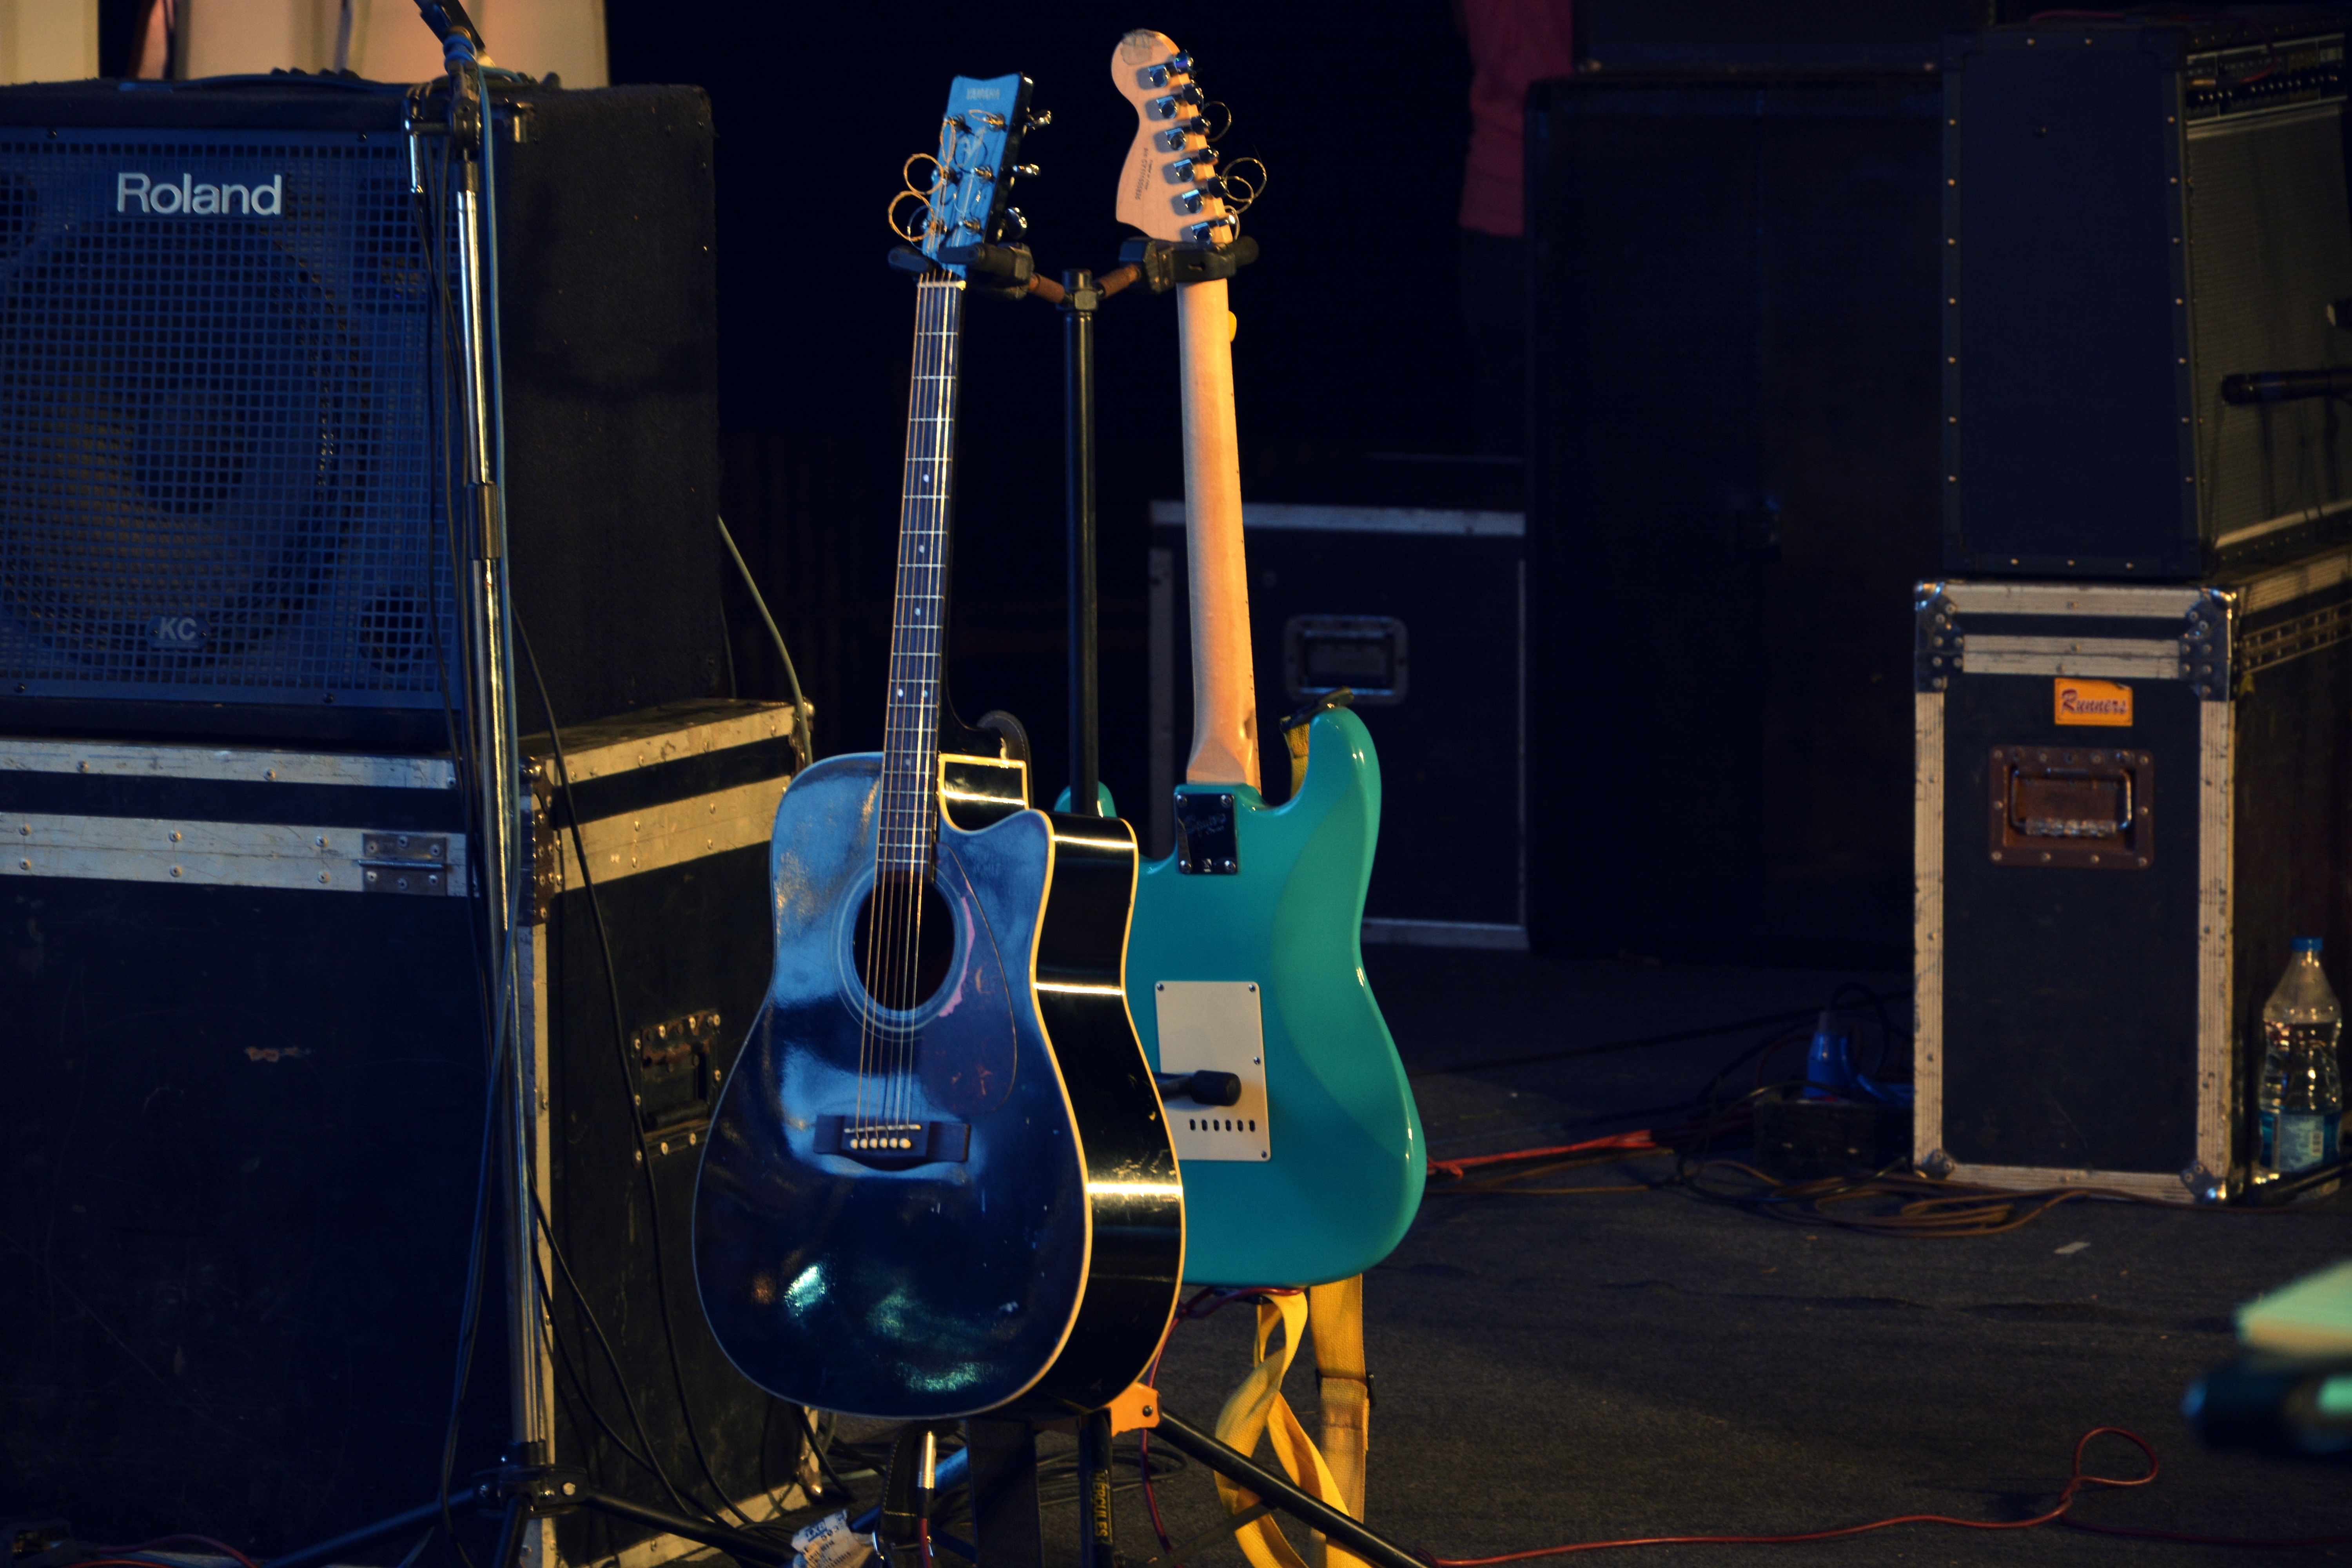
music, guitar, crowd, concert, blue, musician, musical instrument, arena, stage, performance, drums, guitars, entertainment, performing arts, function, on stage, string instrument, plucked string instruments, concert venue